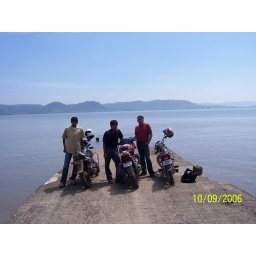
we parked our bikes shaan se and went on to play Bridge under a tree nearby